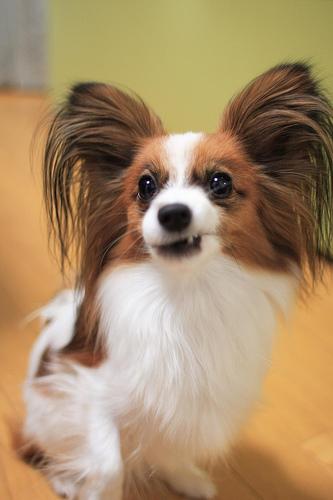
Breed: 806-n000129-papillon